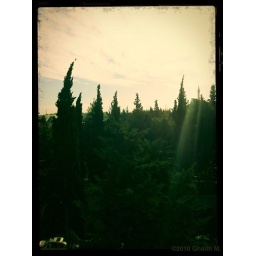
While sitting in the library of my college... I noticed this combination of the trees and the sky .. I loved it